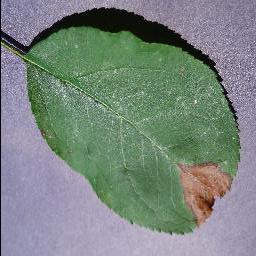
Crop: apple
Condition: black_rot